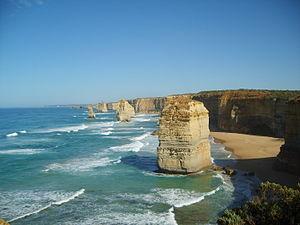
The Twelve Apostles désigne un regroupement d'aiguilles de calcaire dépassant de l'eau en bord de mer dans le parc national de Port Campbell, le long de la route Great Ocean Road en Victoria, Australie.